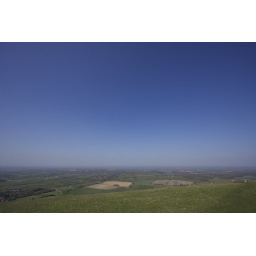
Totally clear sky - no clouds or vapour trails. Looking north from Devil's Dyke, near Brighton, UK